Watermark (Enya album)

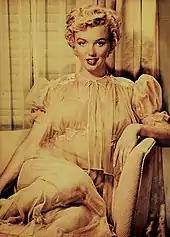
"Cursum Perficio" was inspired by a documentary on Marilyn Monroe.

"Cursum Perficio" came about after Enya and the Ryans had seen a documentary on American actress and model Marilyn Monroe, who once wrote the phrase on the tiles on her front doorstep. It means "Your journey ends here" in Latin, and Roma completed a set of Latin lyrics based around the phrase. Enya wanted her vocals to be "bold and up-front" like that of a choral piece, and realised early on that translating its lyrics into English or Irish would not complement the music, so Latin was used. Its original title was "Quo Plus".